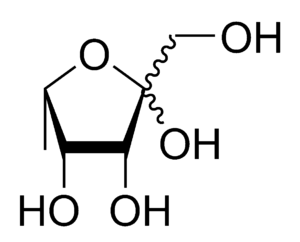
Le Fuculose est un cétohexose, plus précisément un désoxyose du tagatose.